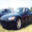
Label: automobile